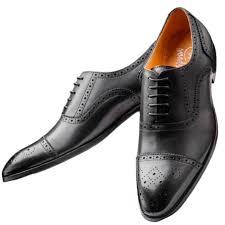
Label: Brogue